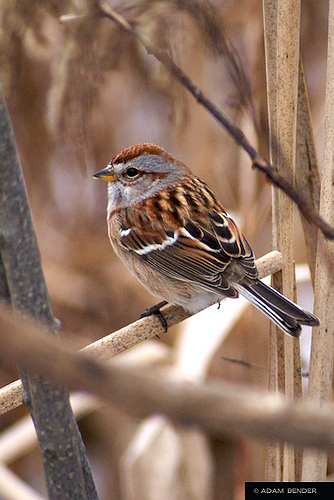
the bird has a small eyering that is black and black feet.
the bird has grey abdomen and brown and black covert with white wing bars and also a grey eye brow and cheek patch.
a petite bird with an intricate cheetah like orange white and black body, and a grey face.
a small bird with gray, brown, and white feathers and a orange and gray beak.
this little bird has a gray belly and breast with a brown superciliary and white wingbar.
this bird is brown with black and has a very short beak.
this bird has wings that are brown and black and has a white bellythe small bird has with dark and light brown feathers.
this bird has a grey cheek patch with a brown crown and a yellow beak.
this bird has wings that are brown and has a red crown
Species: Tree Sparrow